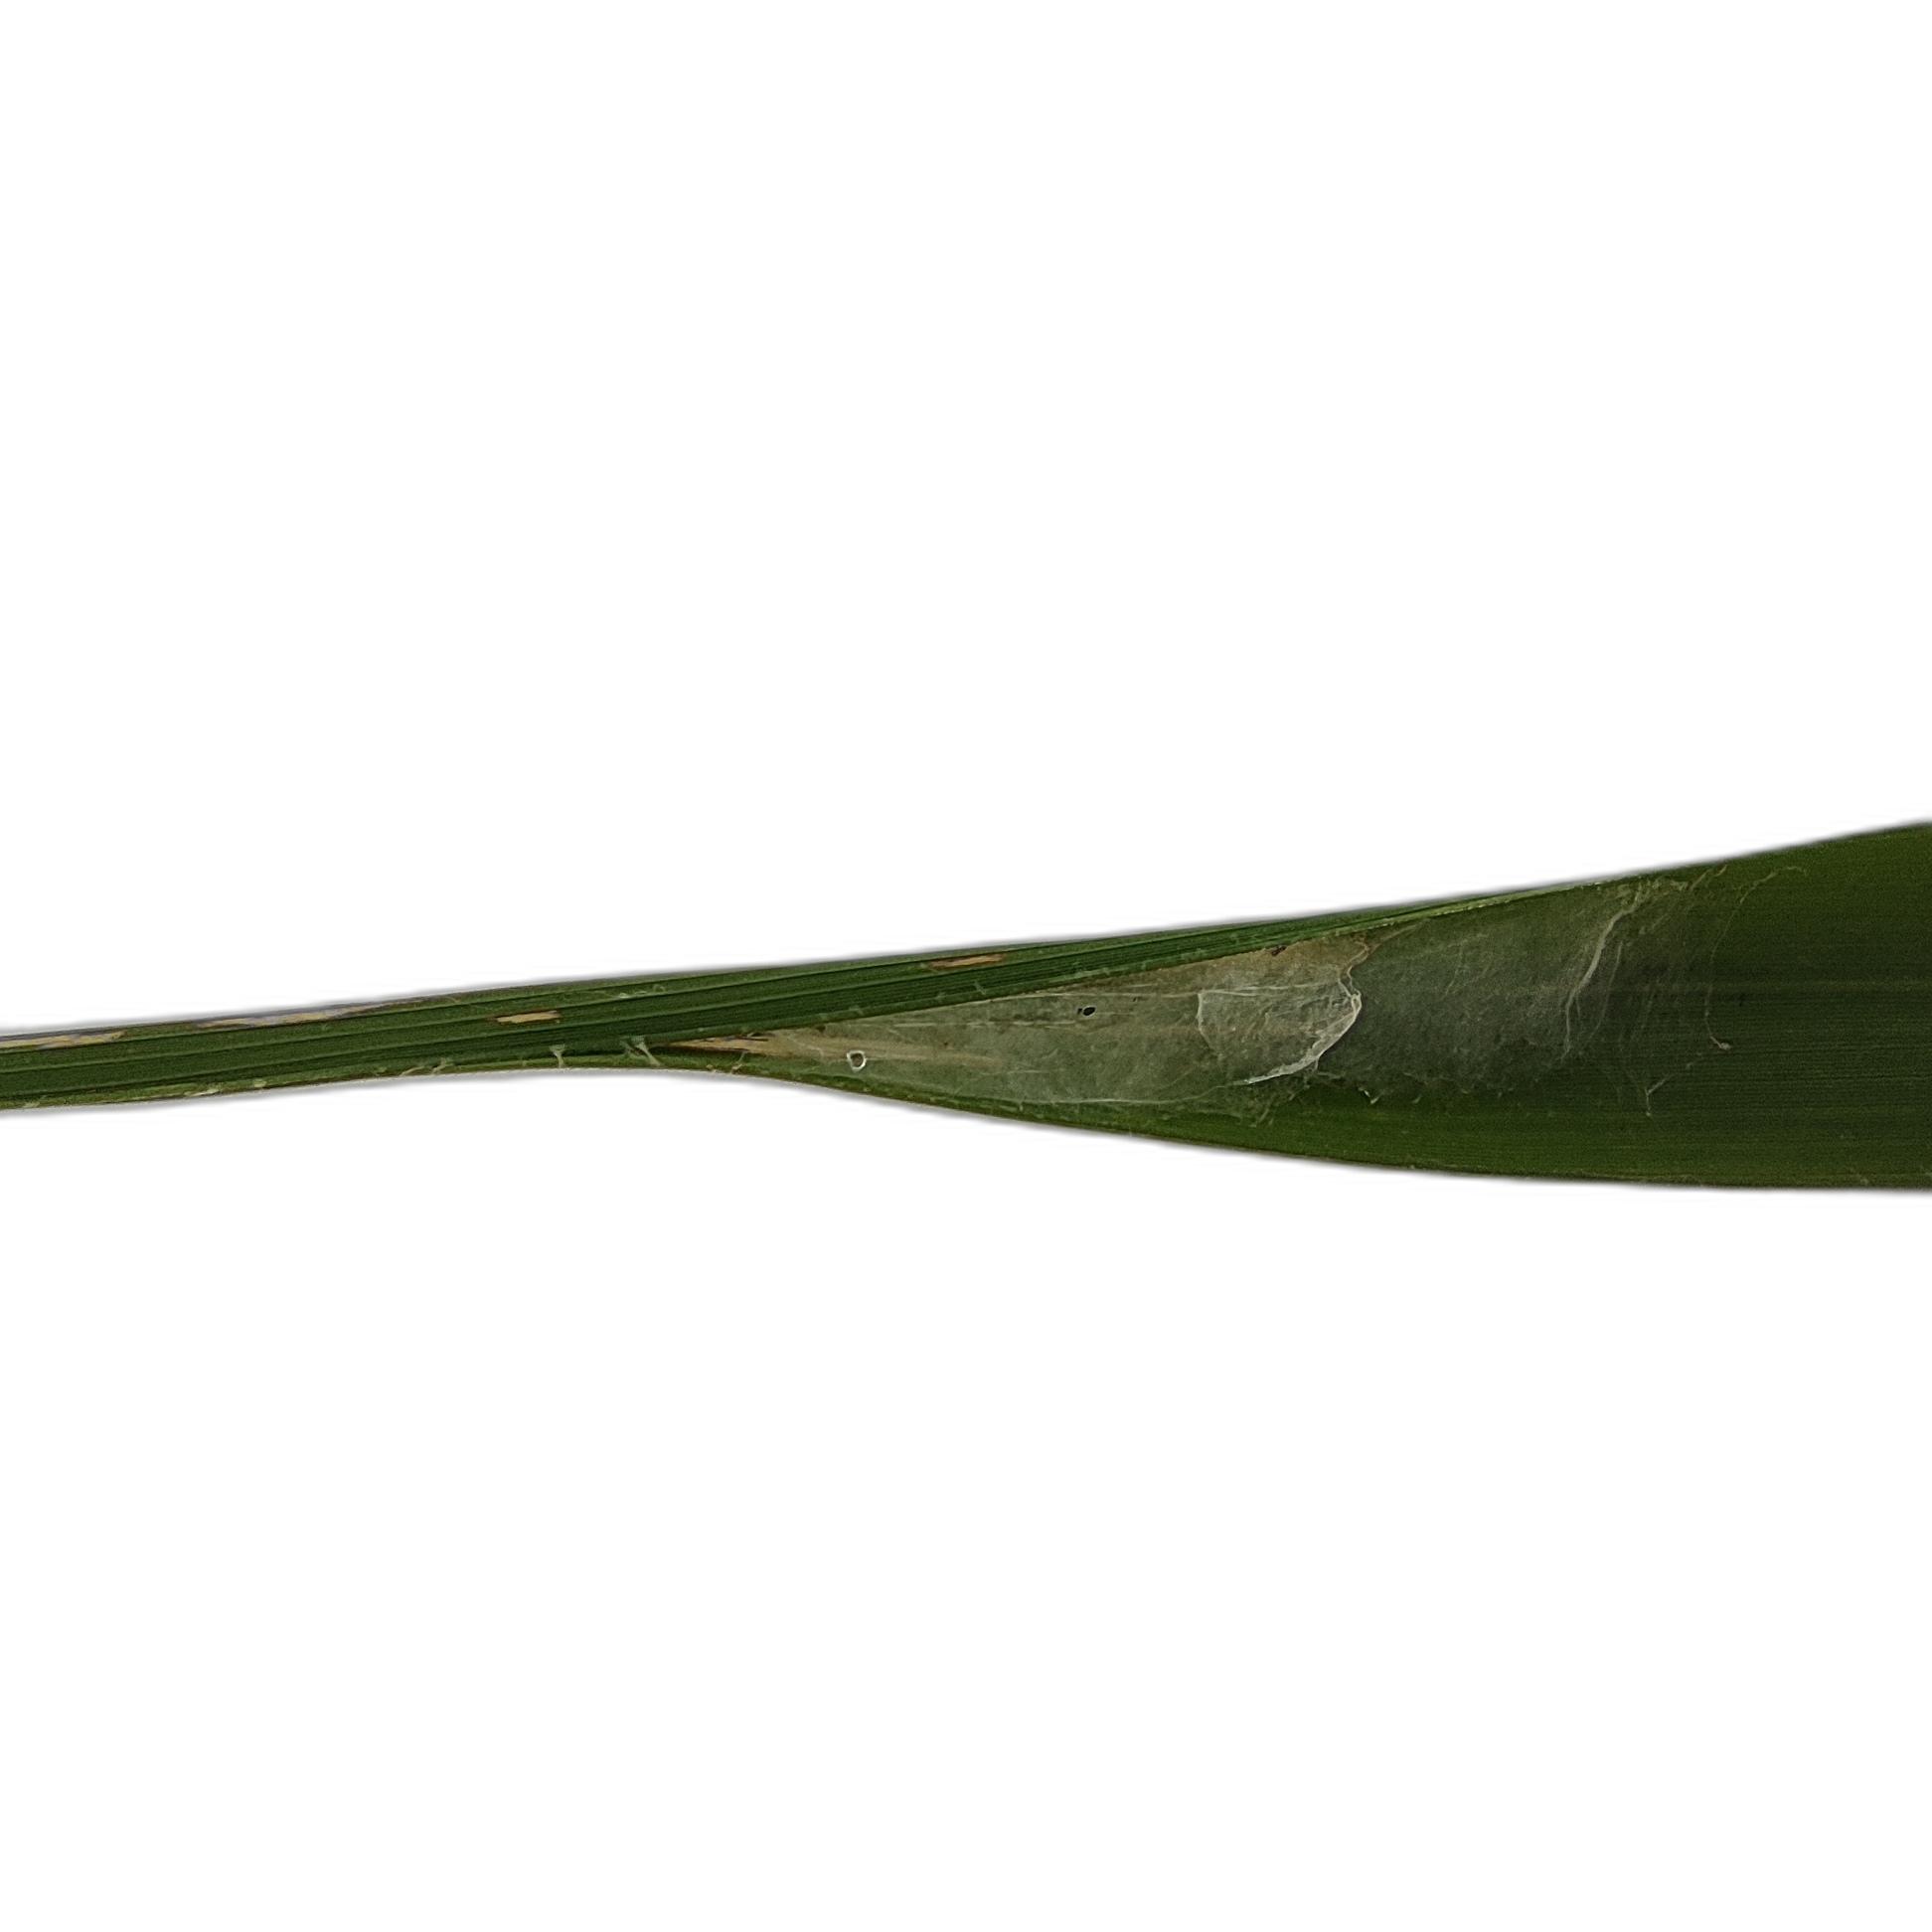
Label: Insect